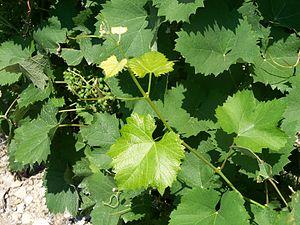
Feuilles de vignes - Mourvedre
Le mourvèdre N est un cépage de cuve noir d'origine espagnole. Appelé monastrell en espagnol, il est le deuxième cépage noir de ce pays et reste, avec 9 200 hectares en France, un cépage important de la Provence et du Languedoc.